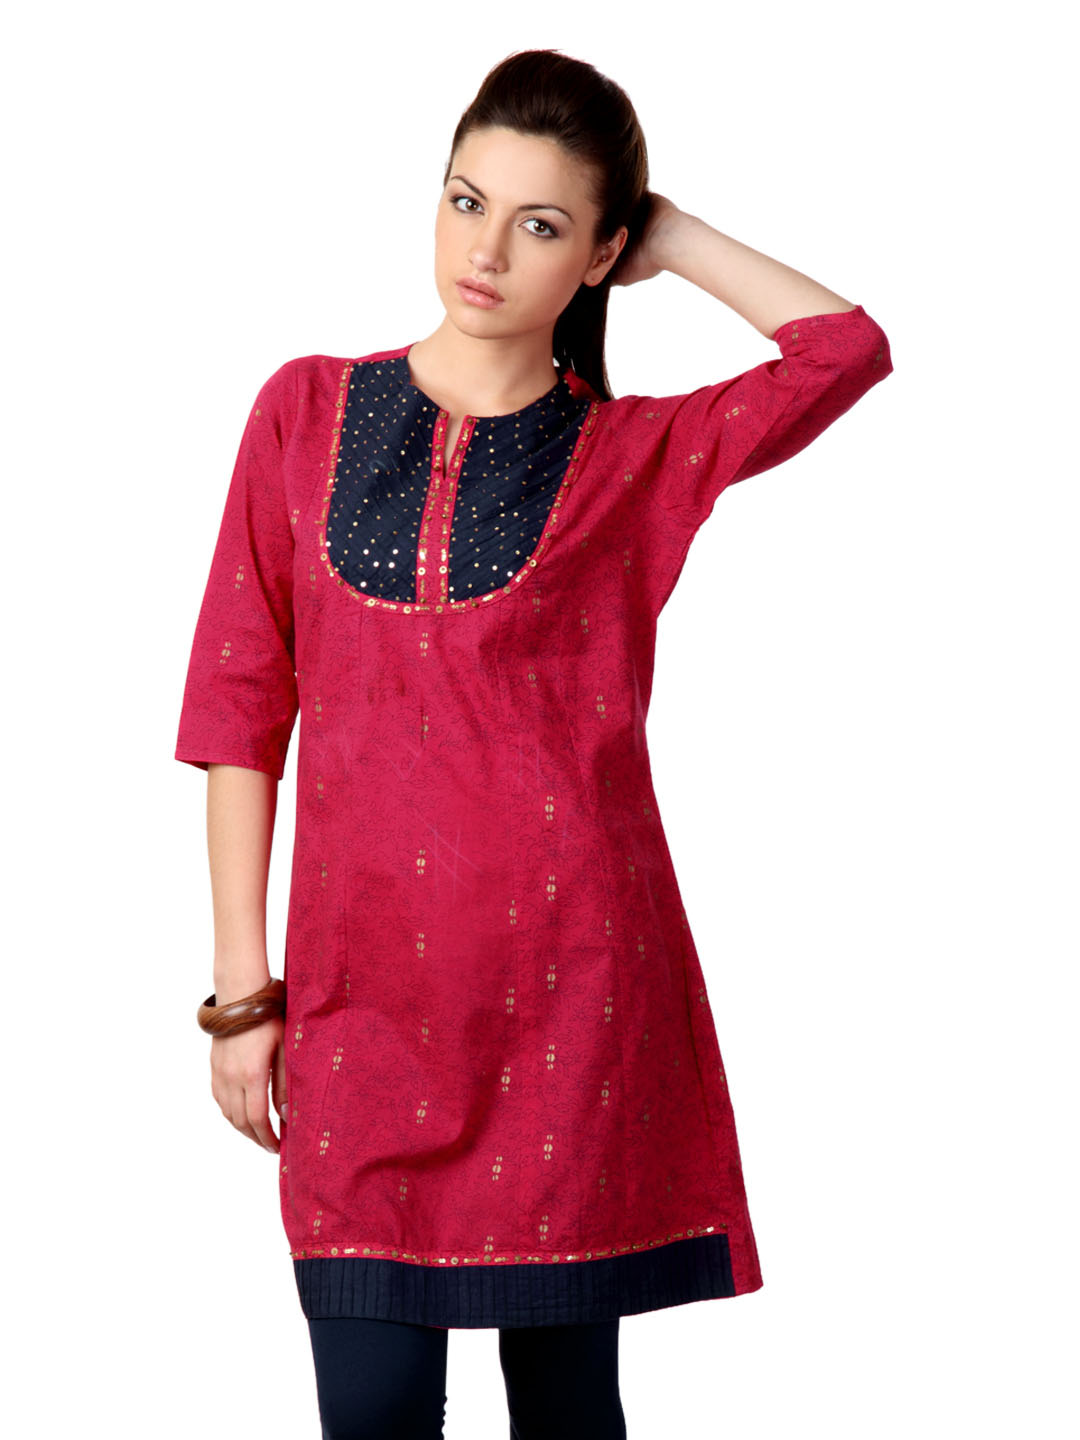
Mother Earth Women Pink Kurta
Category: Apparel / Topwear / Kurtas
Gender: Women
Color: Pink
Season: Fall 2012
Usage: Ethnic